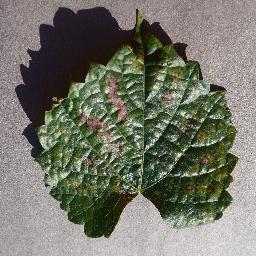
Label: Grape___Esca_(Black_Measles)